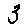
Label: 3